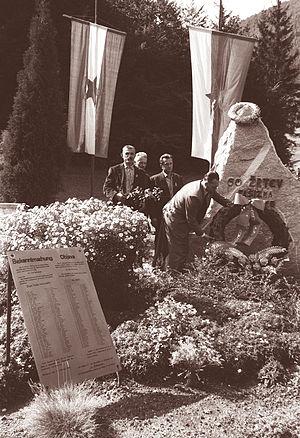
Le massacre de Frankolovo est un crime de guerre perpétré au cours de la seconde Guerre mondiale sur le territoire de l'actuelle Slovénie.